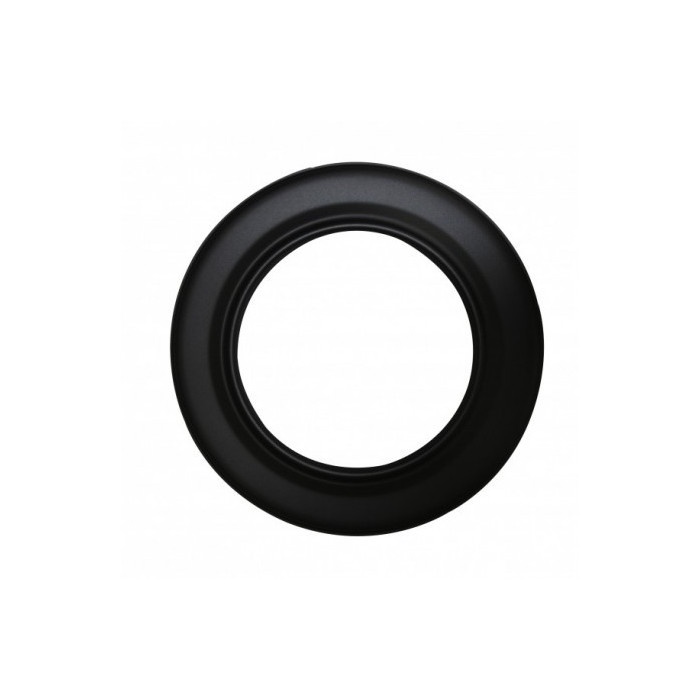
Kachelpijp enkelwandig rozet smal Ø130mm
Binnendiameter 135mm Buitendiameter 240mm Gewicht Kleur Zwart senotherm gelakt Materiaal hoogwaardig staal Min. afstandbrandbare materialen
Brand: Kachelbeurs
Category: Home & Garden > Fireplace & Wood Stove Accessories > Fireplace Reflectors